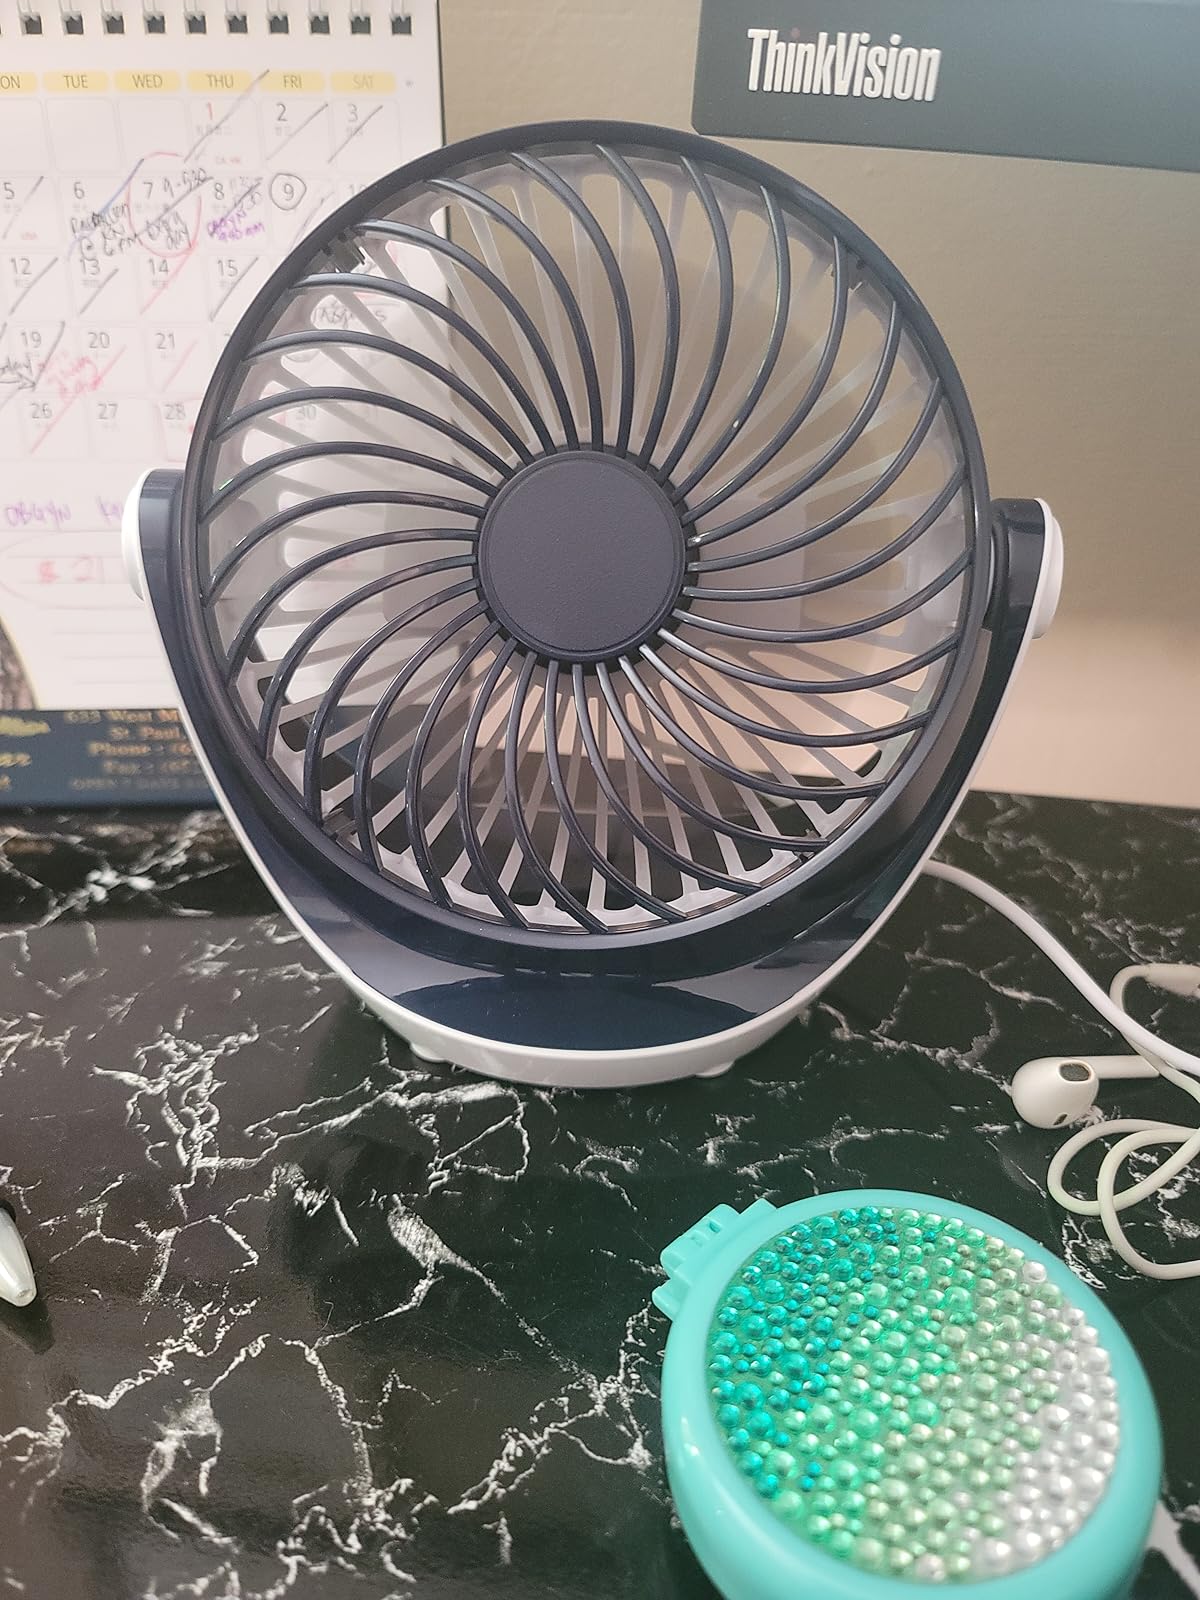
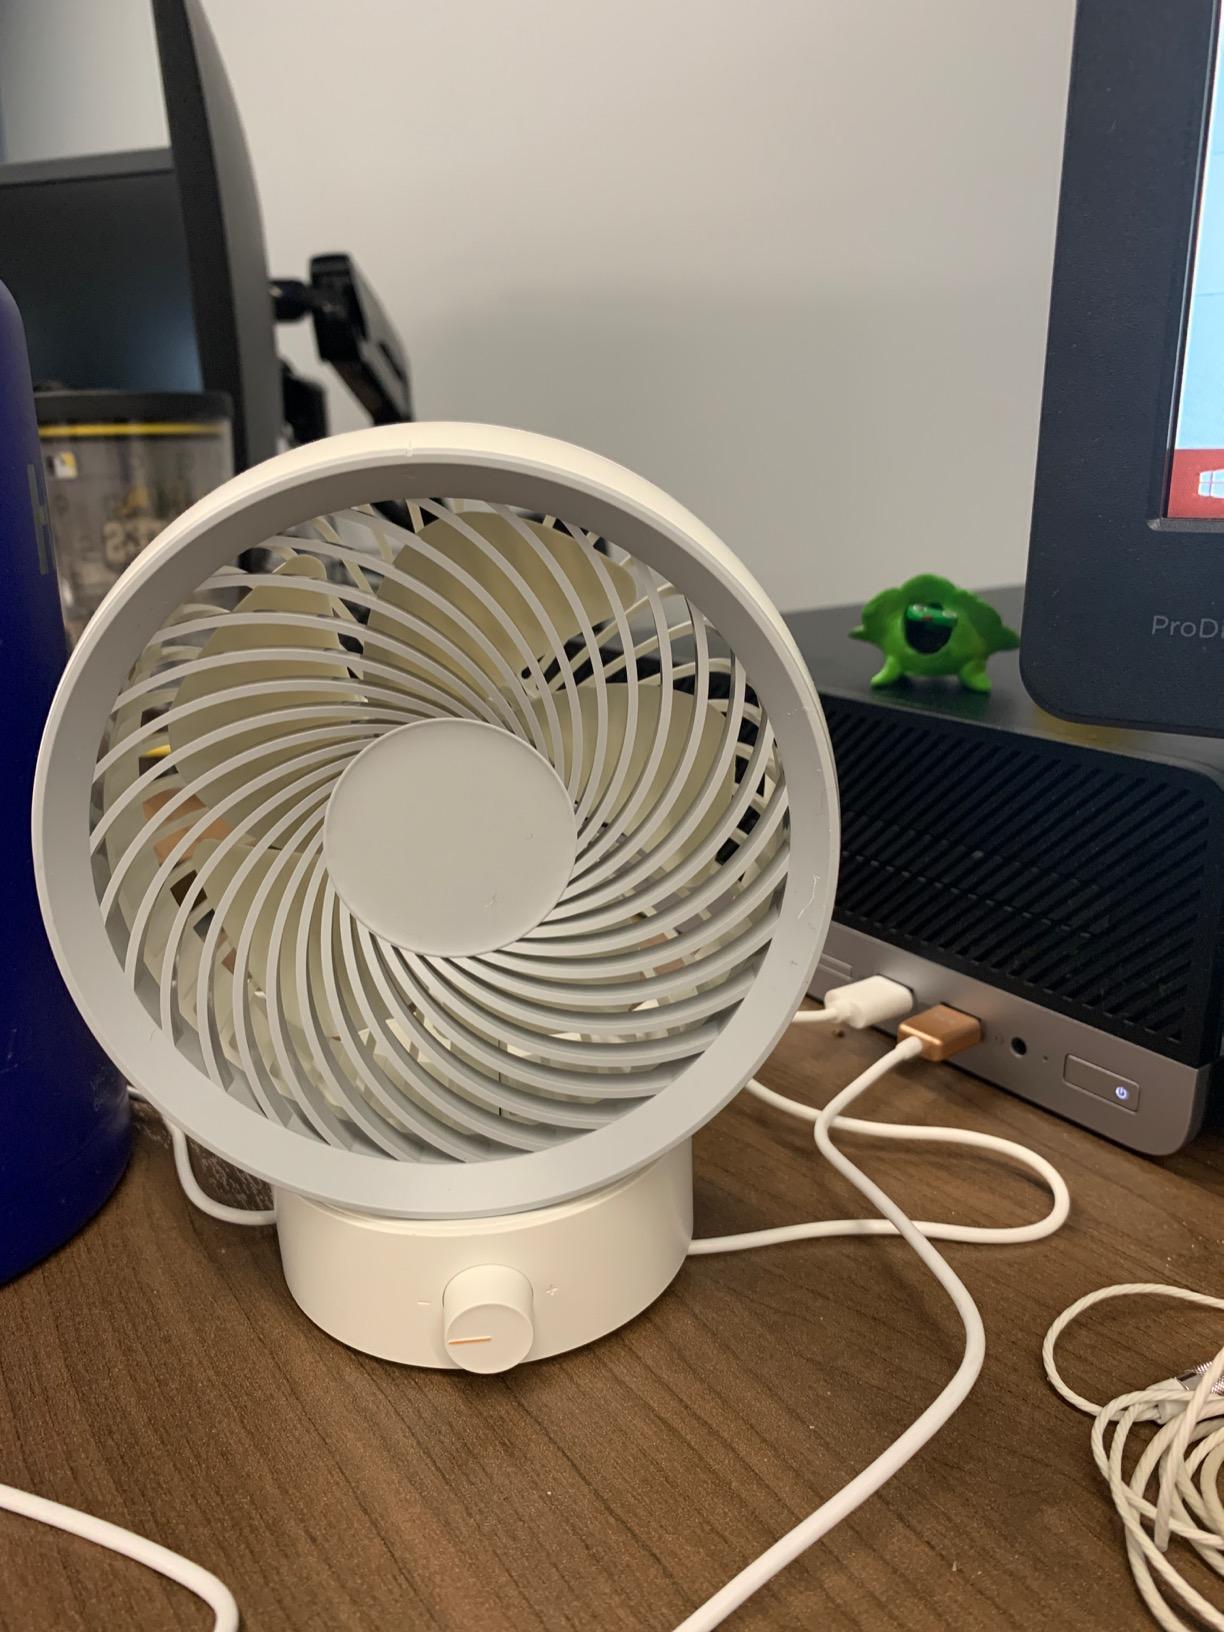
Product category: fan
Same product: no